Bombardment of Greytown

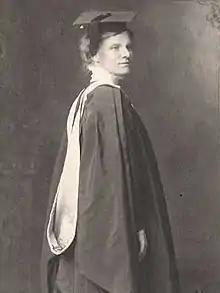
Mary Wilhelmine Williams

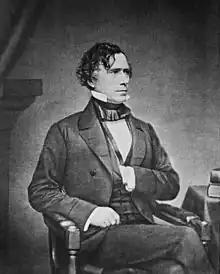
Franklin Pierce

In the first half of the 19th century, the US had been periodically at odds with Great Britain over their holdings and “interests” in Central America. These included British Honduras (later called Belize), the Bay Islands off Honduras, and Great Britain's Mosquito Protectorate. The latter included Greytown and what otherwise would have been the eastern halves of Honduras and Nicaragua. Ostensibly, the British set this up to protect the Mosquito Indians, with whom they had been trading for 200 years. “The Mosquito question,” noted one U.S. diplomat, “has been a subject for discussion & negotiation for nearly two centuries. It is now questionable, to whom this insalubrious sweep of Country on the Atlantic belongs; while in view of our policy in regard to Indian tribes [insisting no Western Hemisphere Indians had sovereign rights to the land they occupied] the Protectorate of Mosquitia must be taken, as a shift & subterfuge.”